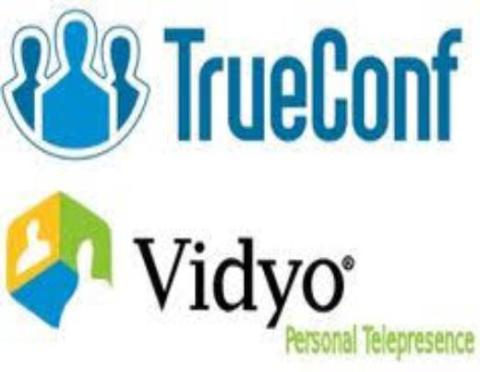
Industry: Others